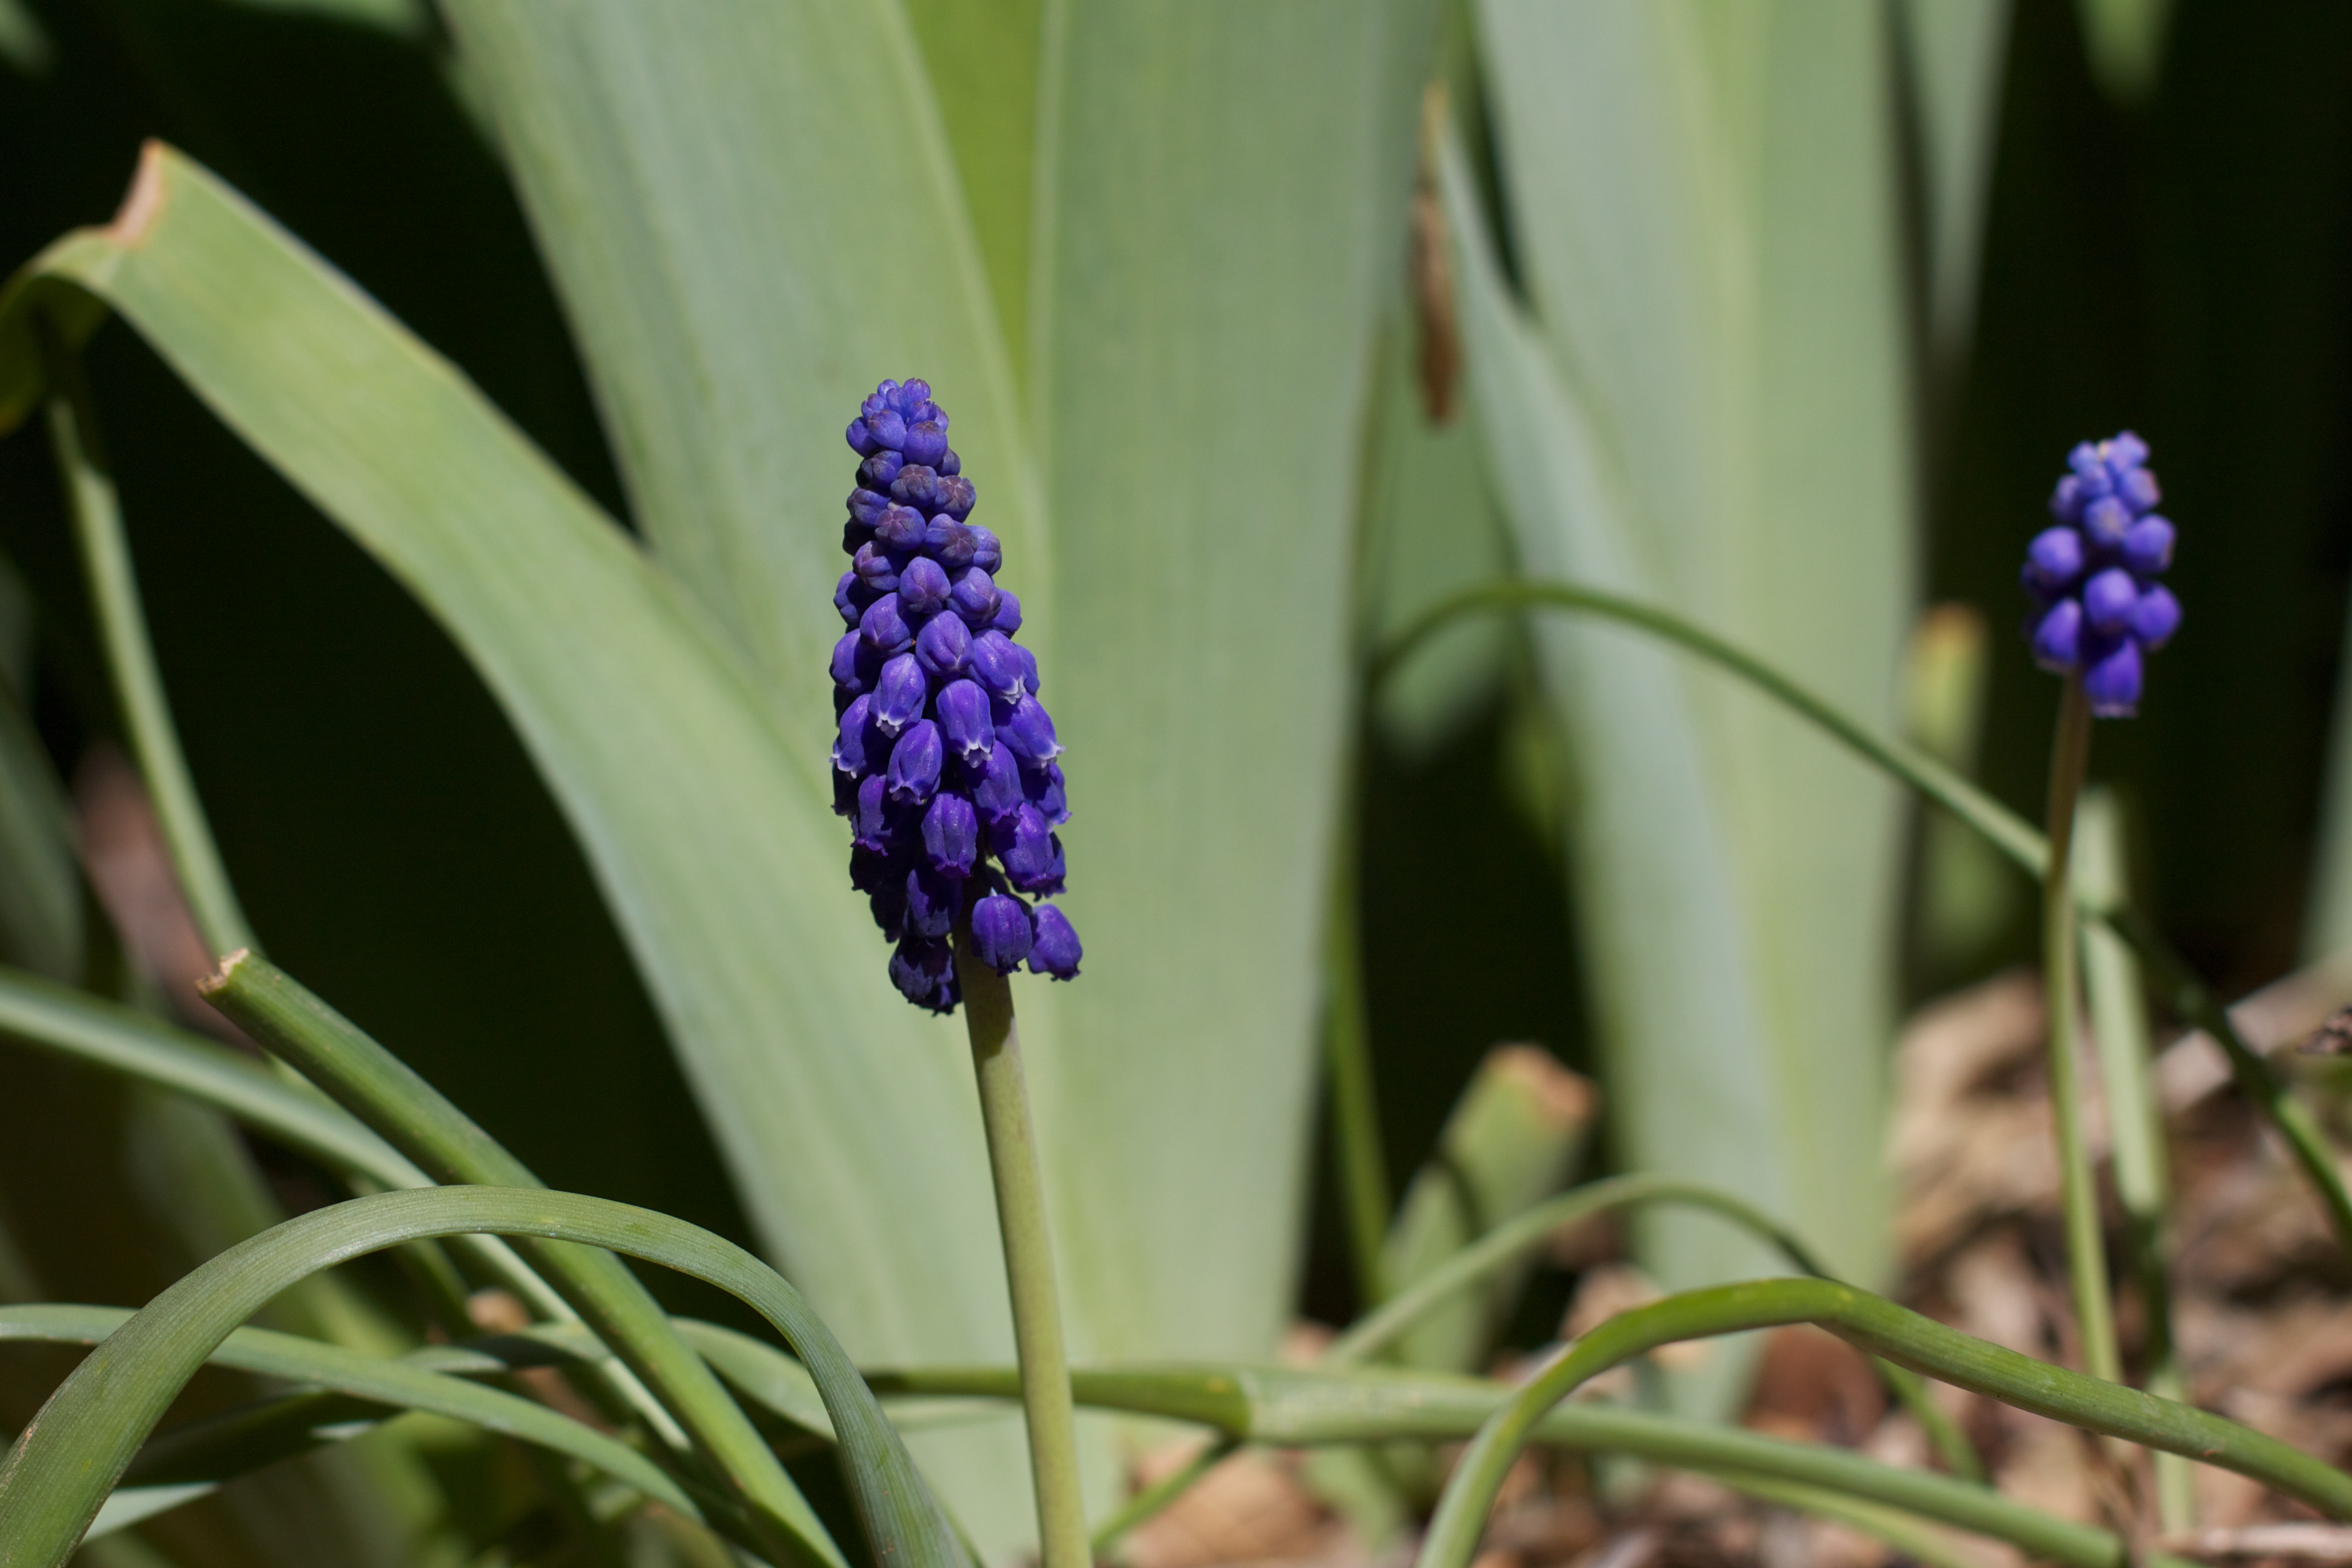
plant, flower, botany, flora, wildflower, hyacinth, macro photography, flowering plant, plant stem, land plant